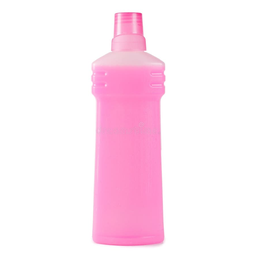
Label: plastic